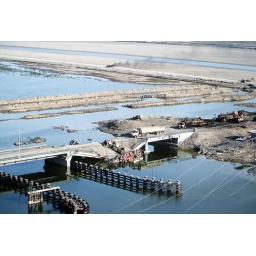
A bridge and several trucks destroyed in the Euphrates River Valley during Operation Desert Storm.